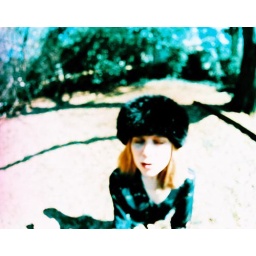
me in my furry hat